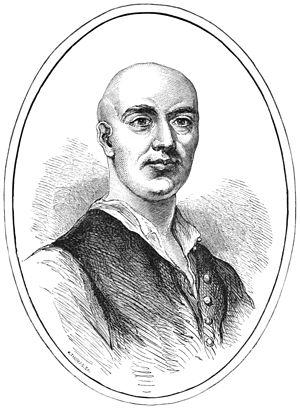
Jack Broughton est un boxeur anglais combattant à mains nues né le 5 juillet 1704 à Baunton et mort le 8 janvier 1789 à Londres. Il est célèbre pour avoir codifié en 1743 les premières véritables règles de ce sport ; son règlement inspirera les règles du London Prize Ring.